Jared Leto

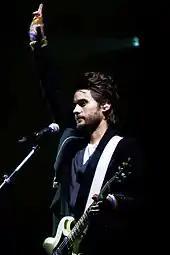
Leto performing in Oakland, California in December 2009

In August 2008, during the recording process of their third studio album, Thirty Seconds to Mars attempted to sign with a new label, prompting EMI (the parent label of Virgin), to file a $30 million breach of contract lawsuit. After nearly a year of legal battles, the band announced on April 28, 2009, that the suit had been settled following a defence based on the De Havilland Law. Thirty Seconds to Mars then signed a new contract with EMI and released their third album "This Is War" in December 2009 to critical acclaim. "This Is War" reached the top ten of several national album charts and earned numerous music awards.